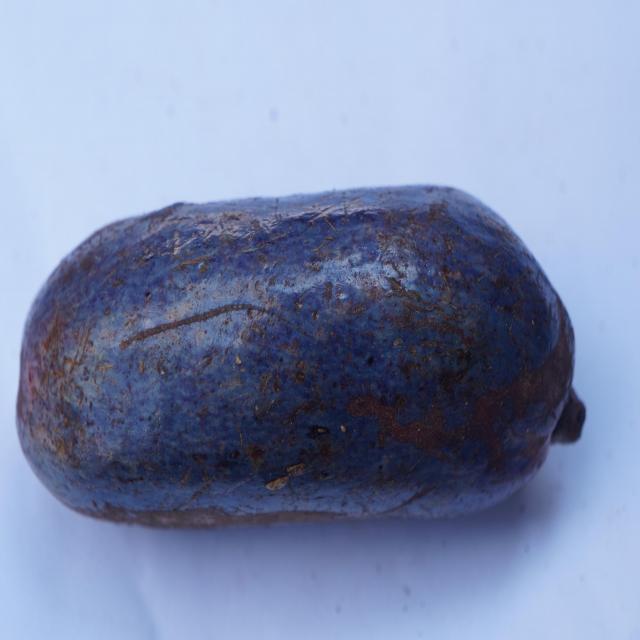
Plum grade: unaffected